Chicken Curry Law

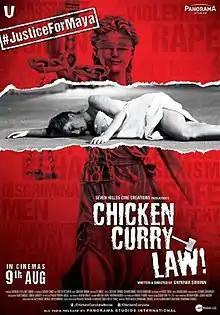
Theatrical release poster

Chicken Curry Law is a 2019 Indian Hindi-language legal drama film directed by Shekhar Sirrinn. The film stars Ashutosh Rana, , Nivedita Bhattacharya and Mukesh Hariawala. It is distributed by Panorama Studios. It was theatrically released in India on 9 August 2019.